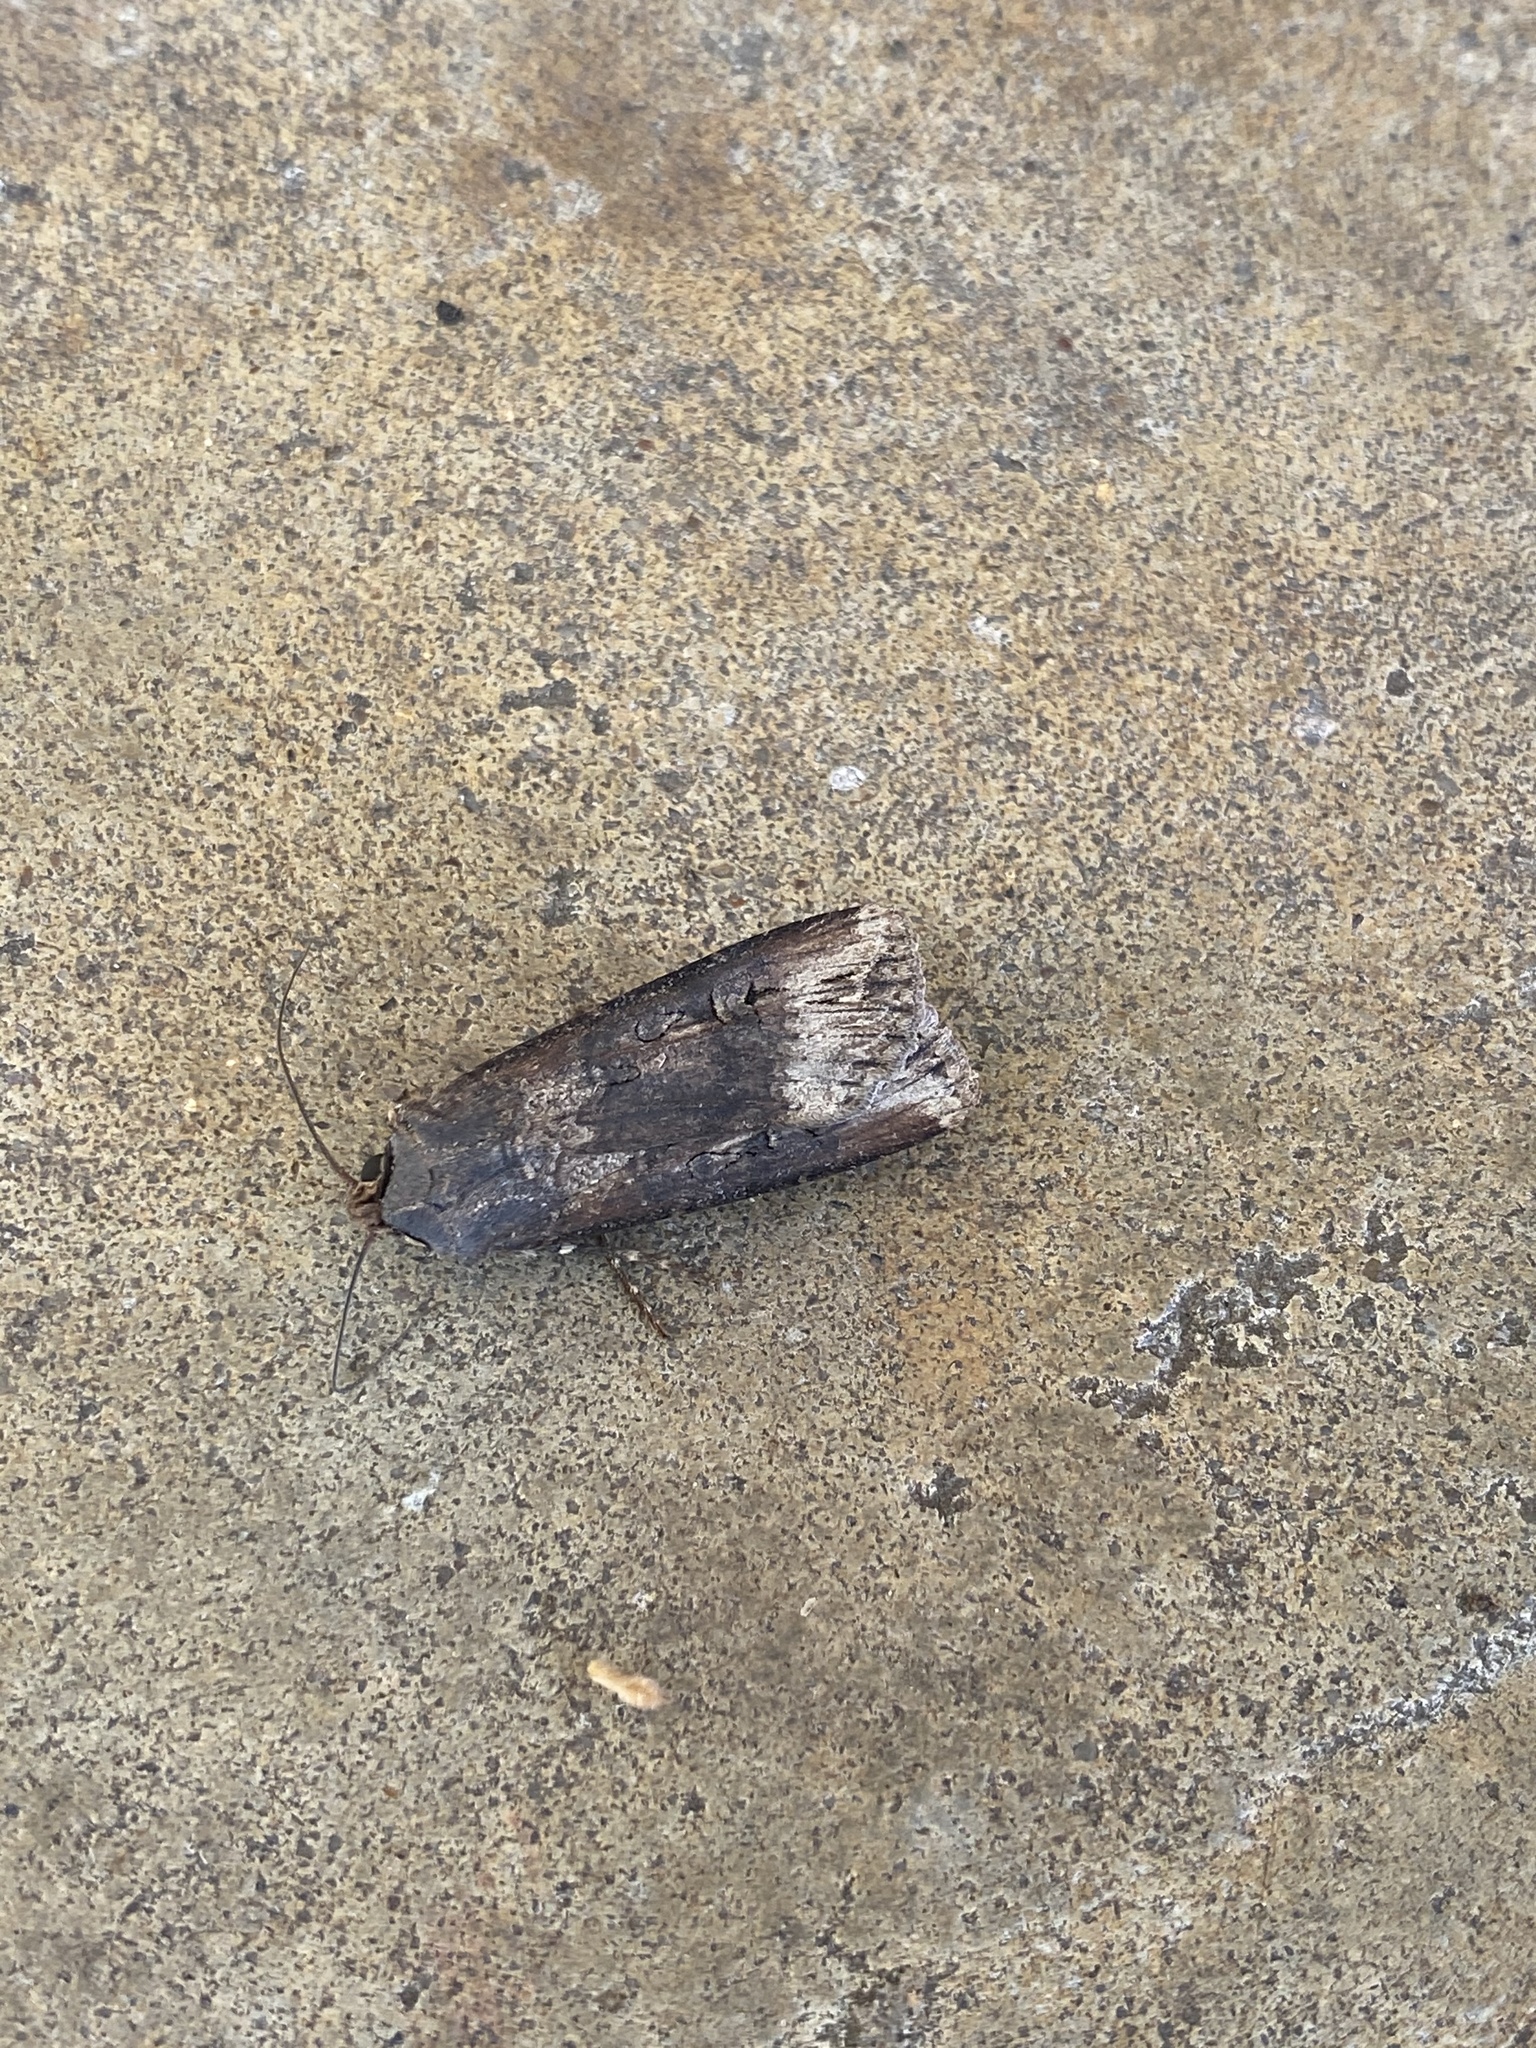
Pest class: cutworms